Neolithic Revolution

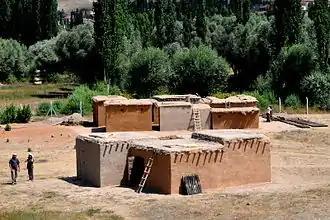
The Neolithic is characterized by fixed human settlements and the invention of agriculture from . Reconstitution of Pre-Pottery Neolithic B housing in Aşıklı Höyük, modern Turkey.

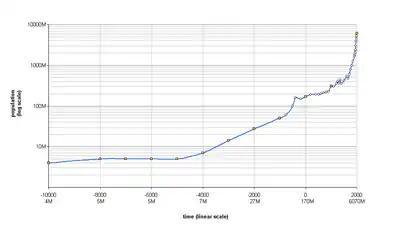
World population (estimated) did not rise for a few millennia after the Neolithic revolution.

Use-wear analysis of five glossed flint blades found at Ohalo II, a 23,000-years-old fisher-hunter-gatherers' camp on the shore of the Sea of Galilee, Northern Israel, provides the earliest evidence for the use of composite cereal harvesting tools. The Ohalo site is at the junction of the Upper Paleolithic and the Early Epipaleolithic, and has been attributed to both periods.